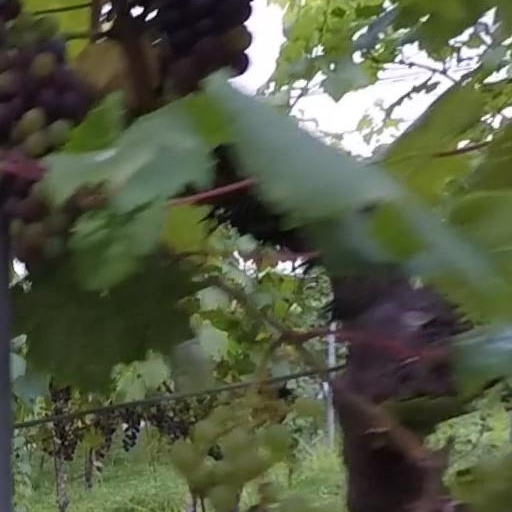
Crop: grape